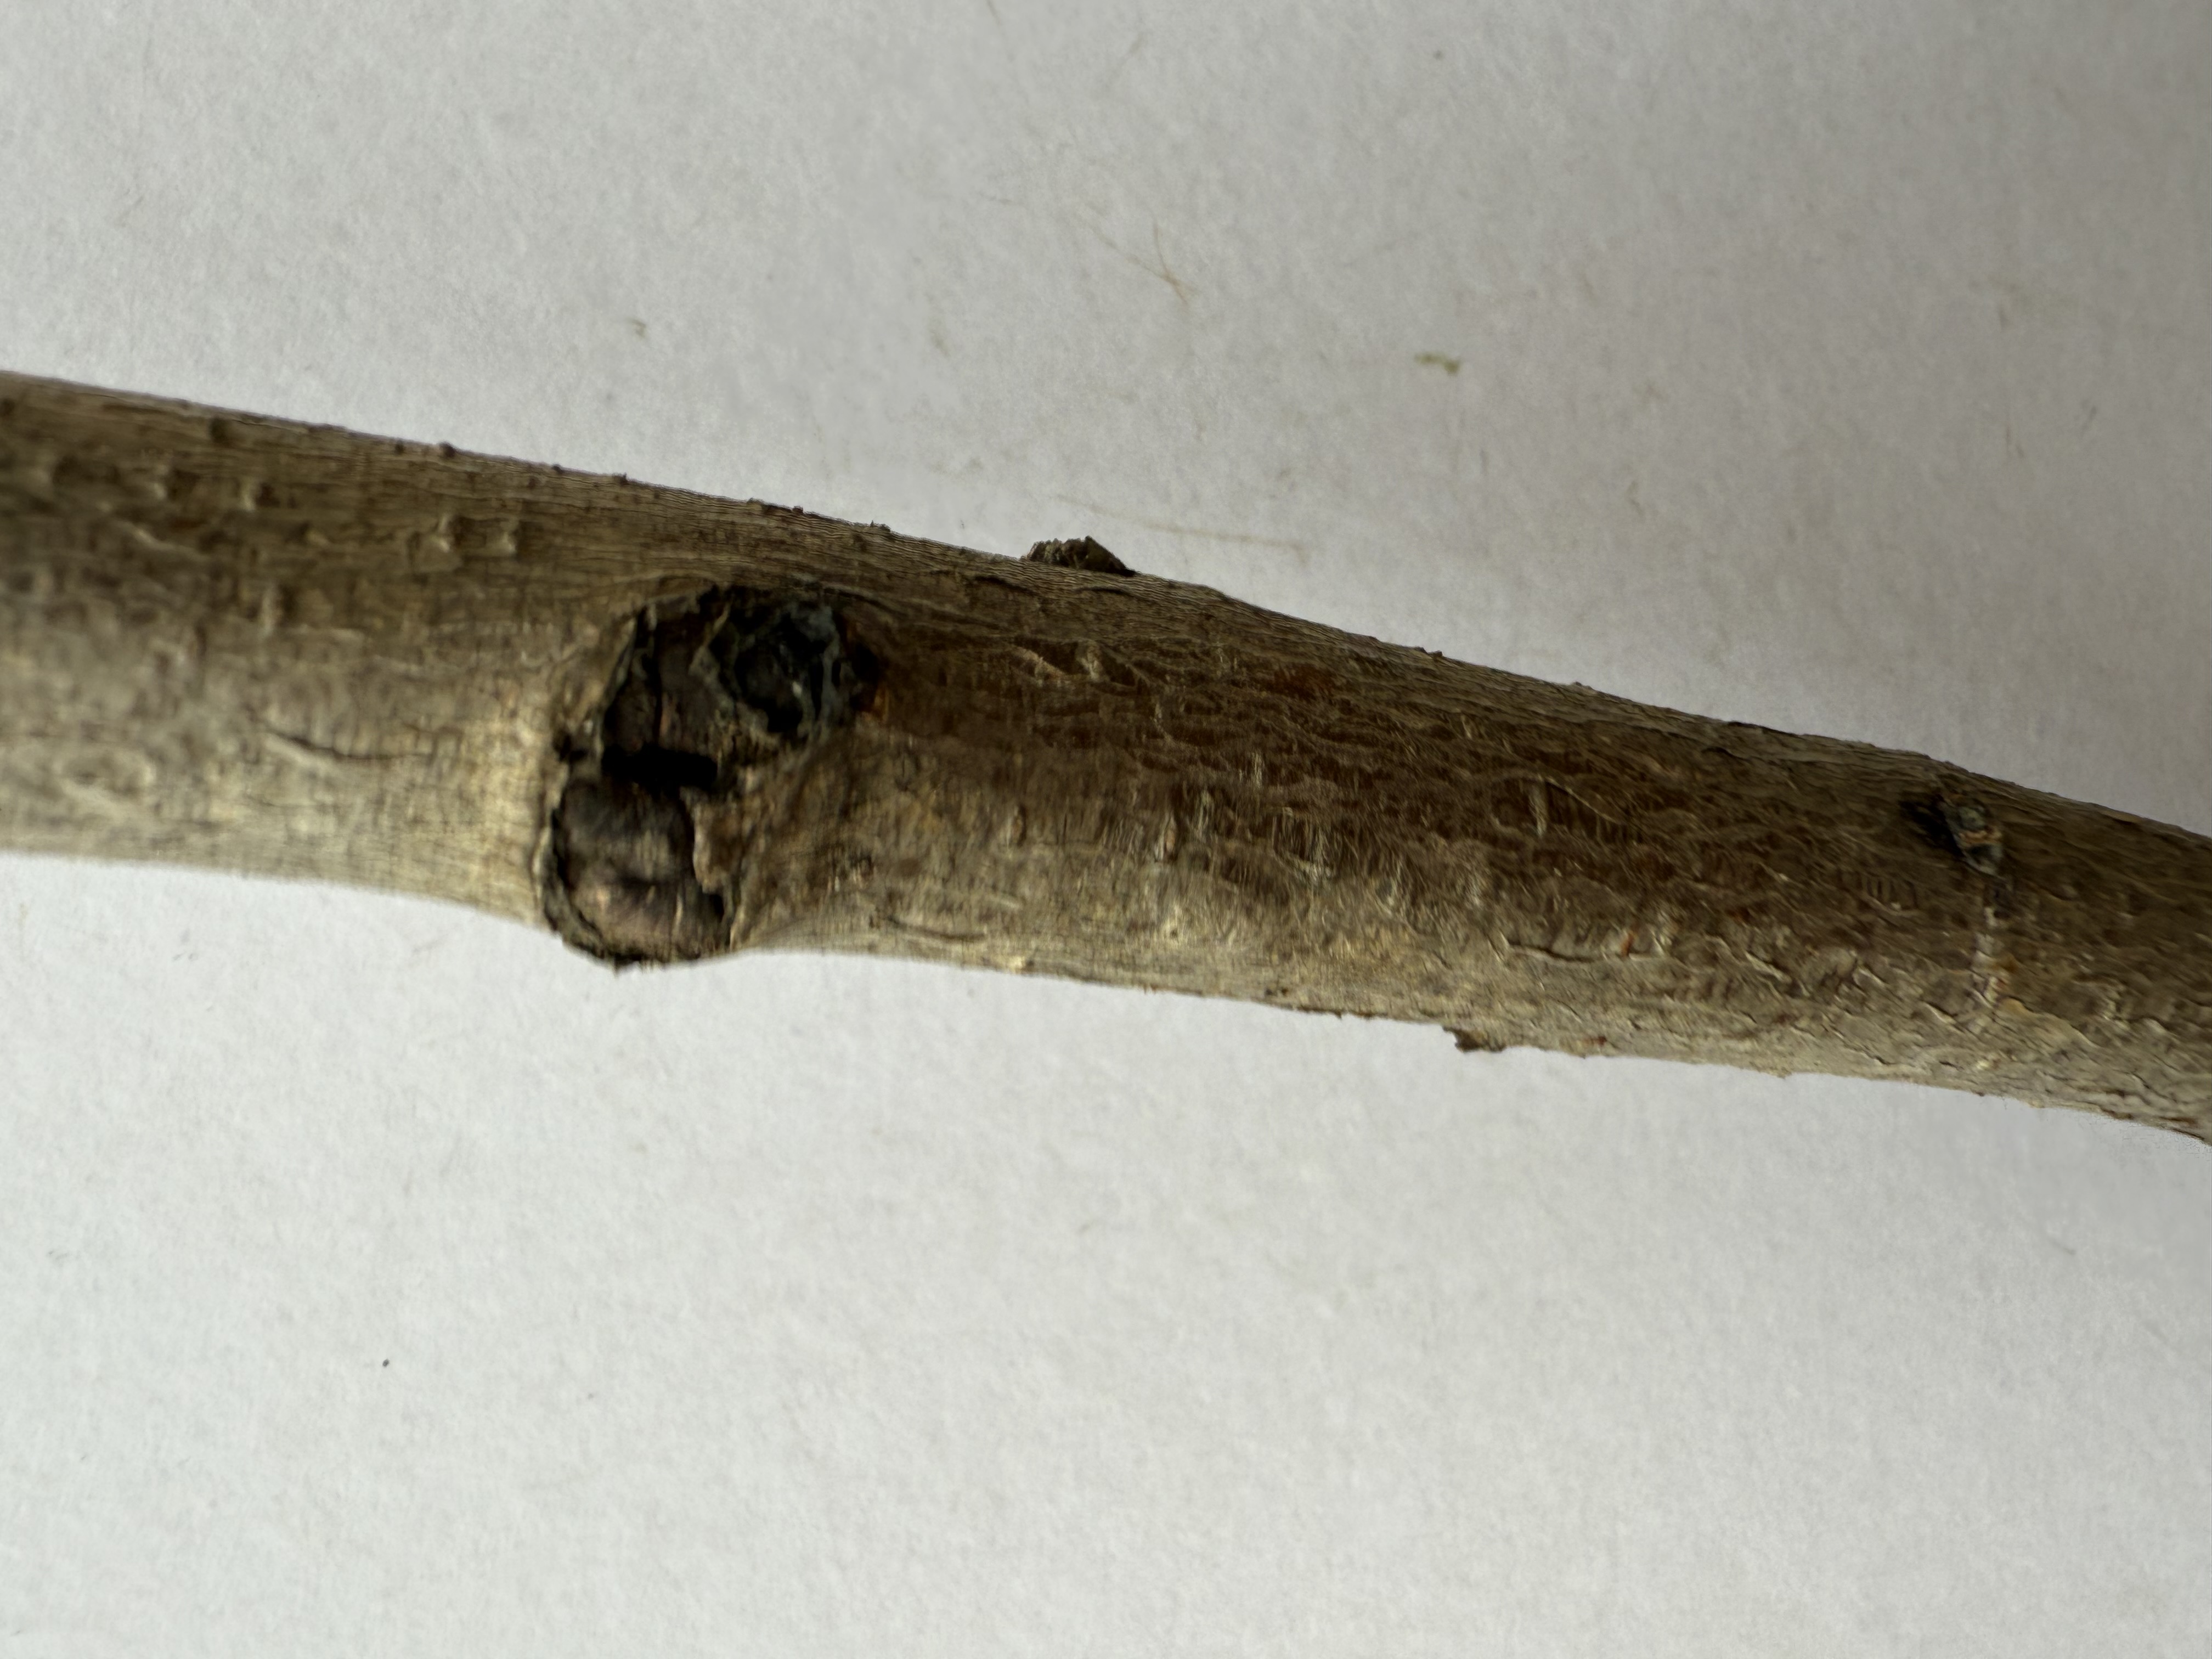
Variety: White Nectarine